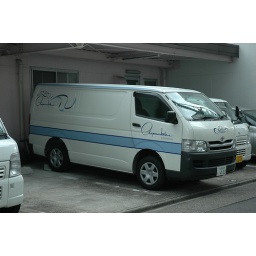
Business car of cakes shop in Aichi Prefecture Naka ward Osu, japan.